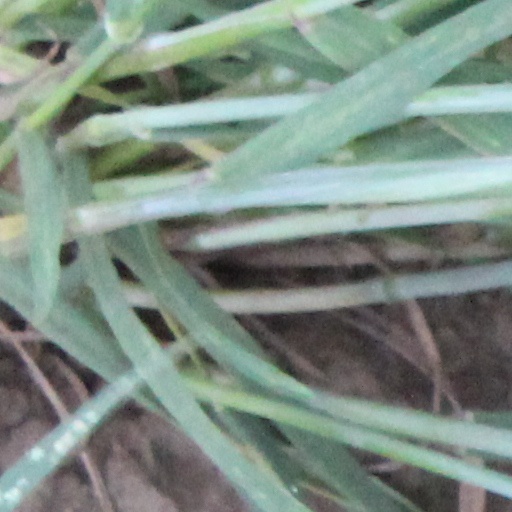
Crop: wheat